Building at 8–22 Graves Avenue

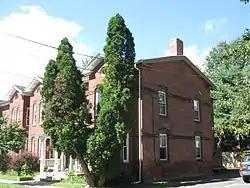

The Building at 8–22 Graves Avenue is a historic rowhouse just outside the downtown area of Northampton, Massachusetts. The Queen Anne style brick rowhouse was built in 1887 for Doctor Silas R. Cooley. The property is unusual because brick was not then a common building material for housing in the Connecticut River valley, and because the rowhouse style of construction was also rare in the area. The building was listed on the National Register of Historic Places in 1985.